Alf Leila wa Leila

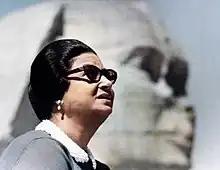
Umm Kulthum photographed near the Sphinx in Giza, Egypt, in 1969. The year "Alf Leila wa Leila" was released.

Alf Leïla wa Leïla is a classic Arabic song performed by the Egyptian singer Umm Kulthum. First performed in 1969, this song remains one of the most celebrated and iconic pieces in Umm Kulthum's extensive repertoire. Known for its intricate musical composition and evocative lyrics, "Alf Leila wa Leila" captivated audiences across the Arab world and solidified Umm Kulthum's legacy as "the Star of the Orient". The song was written by poet Morsi Jamil Aziz and composed by Baligh Hamdi, who had a long-standing relationship with Umm Kulthum. Together, they produced some of the most memorable music in the history of Arabic song. This song is the third song sung by Umm Kulthum with lyrics by Morsi Gamil Aziz, after the songs “"Seret El Hob"” (1964), and “"Fat El Ma'ad"” (1967), which was her last meeting with him, and the three songs were composed by Baligh Hamdi.